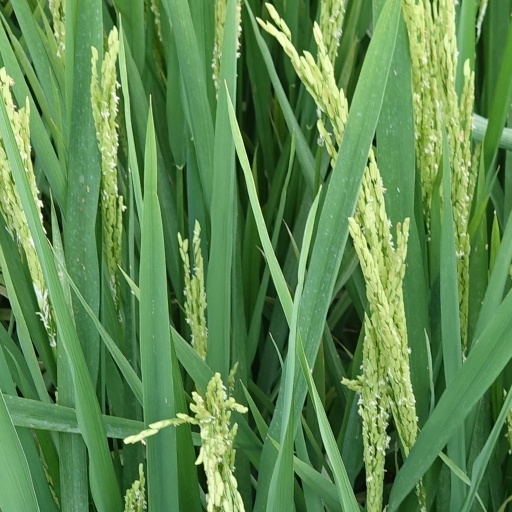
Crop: rice